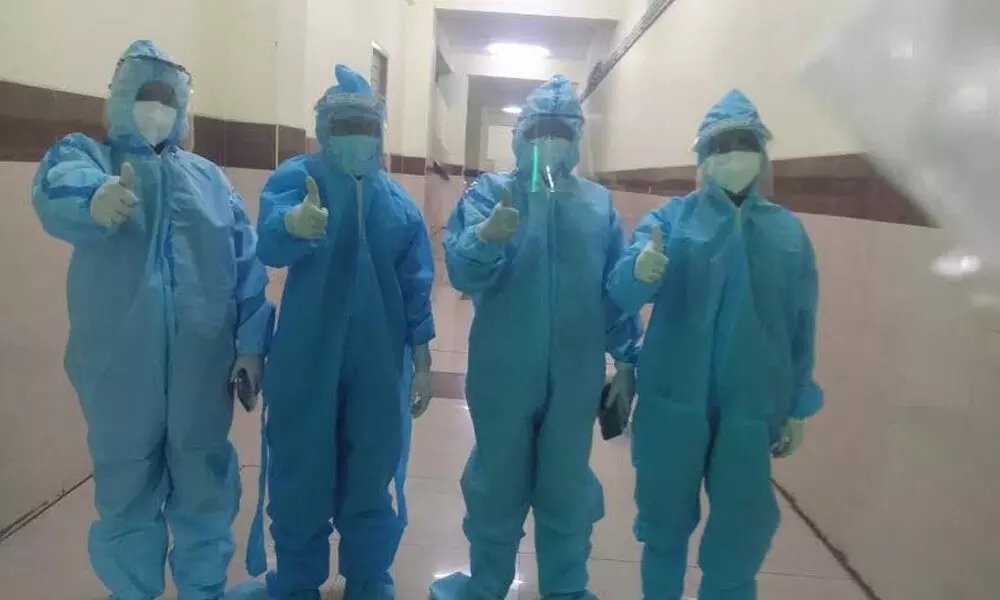
Objects detected:
Gloves
Gloves
Gloves
Gloves
Gloves
Gloves
Gloves
Gloves
Mask
Mask
Mask
Mask
Face_Shield
Face_Shield
Face_Shield
Face_Shield
Coverall
Coverall
Coverall
Coverall